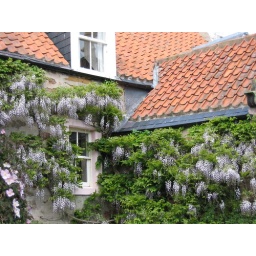
a cute house in the village of Crail on the Fife coast